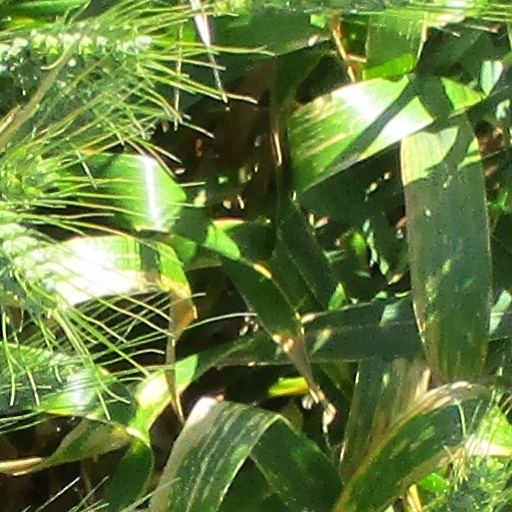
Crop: wheat